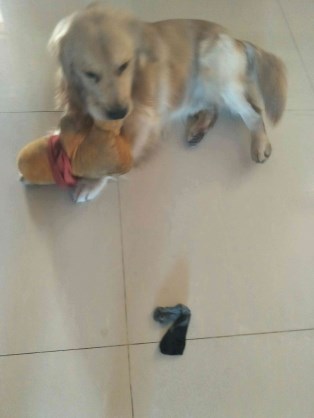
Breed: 5355-n000126-golden_retriever